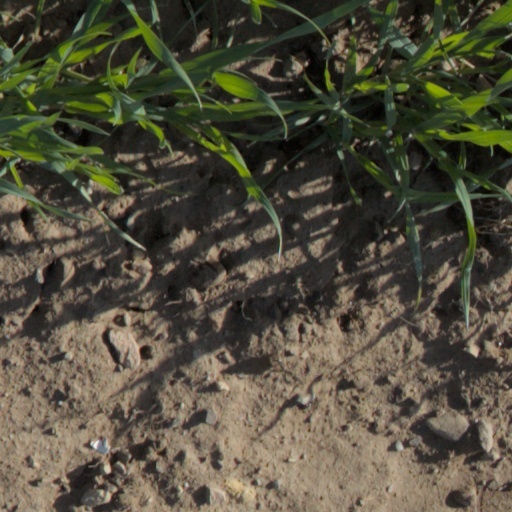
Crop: wheat